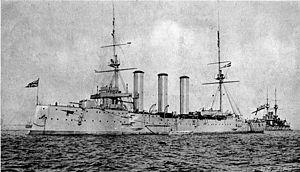
Le HMS Monmouth est le navire de tête de la classe Monmouth, elle-même dérivée de la classe Drake. C'est un croiseur cuirassé de la Royal Navy britannique de 9 800 tonnes, qui a été bombardé et coulé à la bataille de Coronel en 1914.
Les dix croiseurs cuirassés de classe Monmouth, furent des navires de guerre britanniques lancés au début du XXᵉ siècle. C'était une tentative d'augmenter le nombre de croiseurs mis en ligne par la Royal Navy, en produisant des modèles moins coûteux. Cependant, une dizaine d'années plus tard, les économies réalisées se révélèrent désastreuses à la bataille de Coronel, lors de la Première Guerre mondiale.